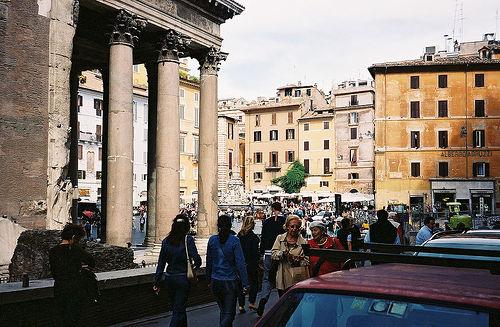
Weather: cloudy or overcast